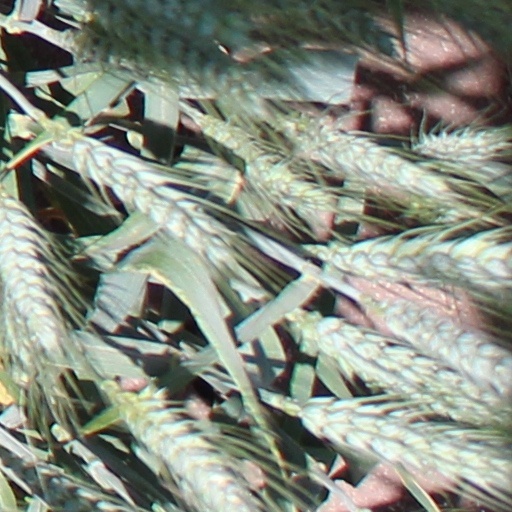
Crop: wheat